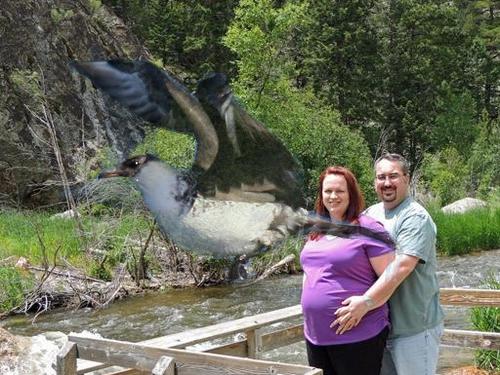
Bird species: Pomarine_Jaeger
Bird type: waterbird
Background: water